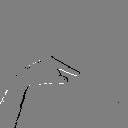
ASL letter: g